Clinch Peak

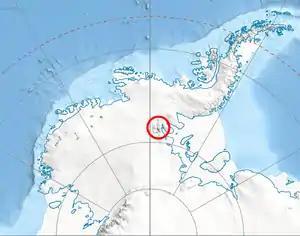
Location of Sentinel Range in Western Antarctica.

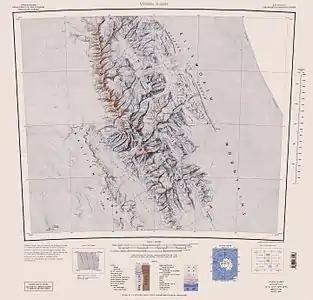
Central and southern Sentinel Range map.

Clinch Peak is a high, elongated peak, in the central part of the ice-covered Vinson Plateau in the Sentinel Range of the Ellsworth Mountains, Antarctica. It surmounts Roché Glacier to the west.